Seismic vibration control

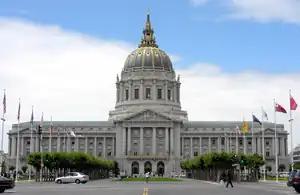
Base-isolated San Francisco City Hall after seismic retrofit

Devices of the last kind, abbreviated correspondingly as TMD for the tuned ("passive"), as AMD for the "active", and as HMD for the "hybrid mass dampers", have been studied and installed in high-rise buildings, predominantly in Japan, for a quarter of a century.